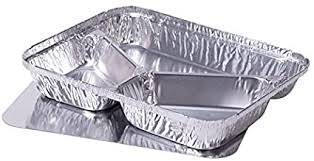
Waste category: metal